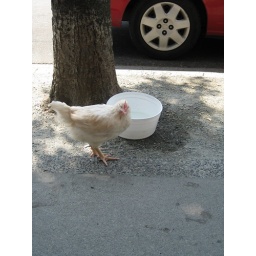
So I was walking down the street and nearly tripped over a chicken